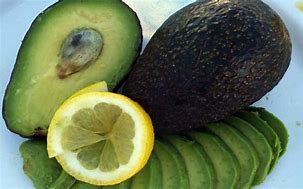
Label: Avocado